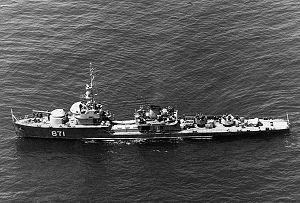
La classe Sariwon, est une classe de corvette construite en Corée du Nord pour la marine populaire de Corée. Elle est basée sur les dragueurs de mines de la marine soviétique de Fugas-class minesweeper construite entre 1933 et 1946.
Liste des navires actifs de la marine populaire de Corée, branche navale de l'armée populaire de Corée, en 2020.